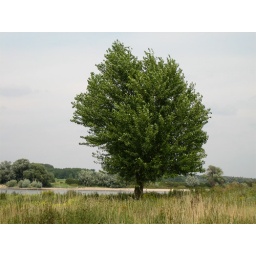
this tree is standing just near the water